Bruna Caram

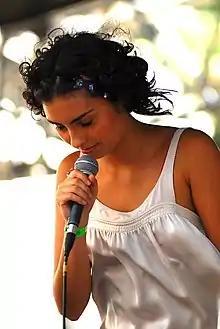
Caram performing (2008)

Caram started her solo-career as a singer with the release of her first album in December 2006. "Essa Menina" ("This Girl") is a mixture of ballads, blues, pop and bossa nova. The songs were composed by Otávio Toledo and his musical partners, José Carlos Costa Netto and Juca Novaes. In Japan, the title track reached high on major radio playlists: among the 50 most played songs on radio J-Wave. The song "Palavras do Coração" ("Words of the Heart") reached heavy rotation on Brazilian radio.